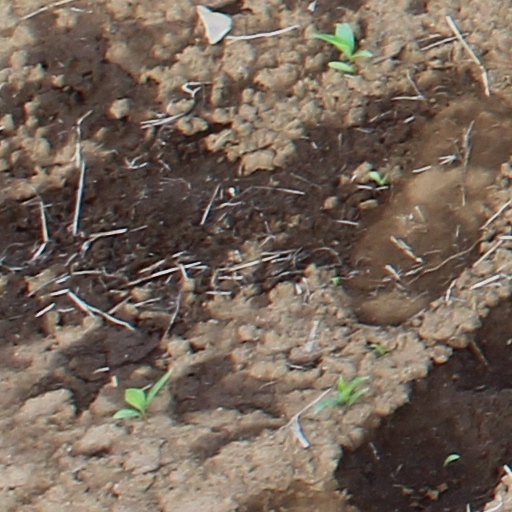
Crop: wheat